Honeymoon in a Balloon

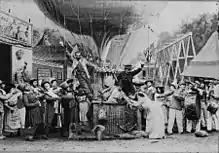
The balloon prepares for liftoff in a surviving production still for the film

L'Ascension de la rosière, released in the United States as Honeymoon in a Balloon and in Britain as The Ascension of a Communicant, is a 1908 French short silent comedy film directed by Georges Méliès. The film is now considered lost.